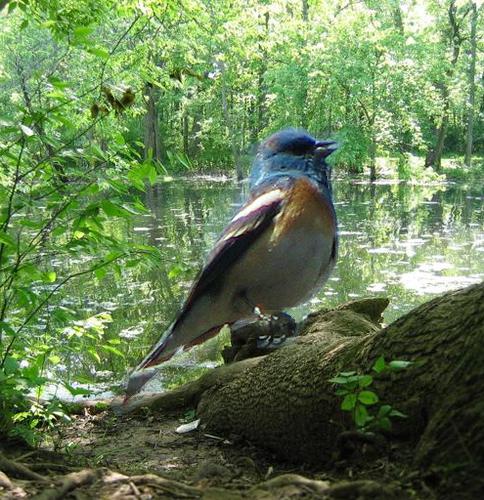
Bird species: Lazuli_Bunting
Bird type: landbird
Background: land